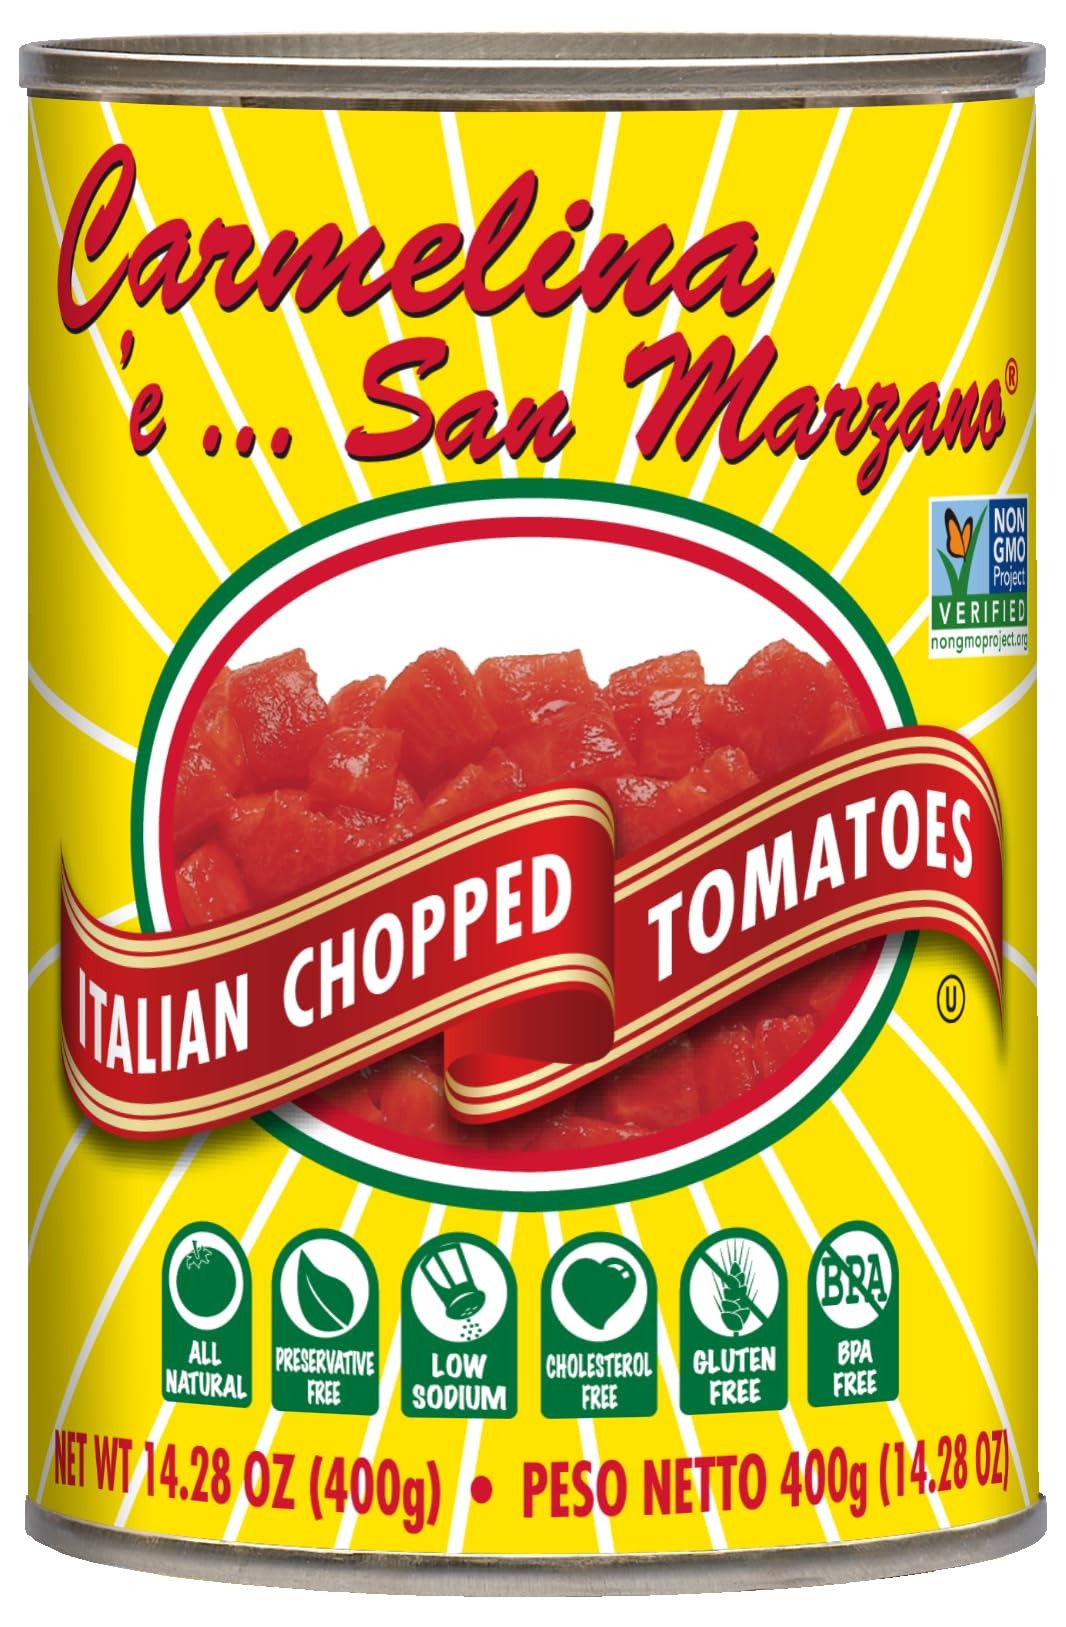
Item Name: Carmelina E... San Marzano Italian Chopped Tomatoes, Puree, Pack of 12 of 14.28 oz Cans, All-Natural, Non-GMO
Bullet Point 1: 100% ITALIAN TOMATOES: Carmelina E... San Marzano Italian Chopped Tomatoes are sourced from the best Italian farms, offering unmatched flavor and quality for your gourmet dishes. Perfect for chefs seeking authentic Italian taste. Including 12 counts of 14.28 cans.
Bullet Point 2: IDEAL FOR SAUCES & SOUPS: These tomatoes are perfect for tomato-based sauces, salsas, soups, or stews. Their rich flavor enhances any recipe, making them a staple in professional kitchens.
Bullet Point 3: ALL-NATURAL & PRESERVATIVE-FREE: Enjoy the purity of all-natural tomatoes with no added salt, citric acid, or calcium chloride. Non-GMO, OU Kosher, and gluten-free, these tomatoes are packed in BPA-free cans.
Bullet Point 4: READY TO USE: Simply open and remove from the can to serve hot or cold. Ideal for busy chefs, these tomatoes save time without compromising on taste or quality.
Bullet Point 5: VERSATILE & DELICIOUS: Use Carmelina E... San Marzano Italian Chopped Tomatoes in a variety of dishes. From classic Italian sauces to hearty stews, they bring a delicious, authentic flavor to every meal.
Product Description: Carmelina E... San Marzano Italian Chopped Tomatoes, Puree, Pack of 12 of 14.28 oz Cans Elevate your culinary creations with Carmelina E... San Marzano Italian Chopped Tomatoes. Sourced from the finest Italian farms, these tomatoes offer unmatched flavor and quality, perfect for chefs and culinary lovers seeking authentic Italian taste. 100% Italian Tomatoes Our tomatoes are carefully selected from the best farms in Italy, ensuring a rich and authentic flavor that enhances any dish. Perfect for creating gourmet sauces, soups, and stews. Ideal for Sauces & Soups These chopped tomatoes are a staple in professional kitchens, ideal for tomato-based sauces, salsas, soups, and stews. Their robust flavor elevates any recipe, making them a must-have for chefs. All-Natural & Preservative-Free Enjoy the purity of all-natural tomatoes with no added salt, citric acid, or calcium chloride. Our tomatoes are Non-GMO Project Verified, OU Kosher, gluten-free, and packed in BPA-free cans, ensuring the highest quality for your culinary needs. Ready to Use Save time in the kitchen with our ready-to-use chopped tomatoes. Simply open the can and serve hot or cold. Perfect for busy chefs who need quality ingredients without the extra prep time. Versatile & Delicious Whether you're making a classic Italian sauce or a hearty stew, Carmelina E... San Marzano Italian Chopped Tomatoes bring a delicious, authentic flavor to every meal. Versatile and easy to use, they're perfect for a wide range of dishes. About Carmelina E... San Marzano Carmelina E... San Marzano is dedicated to providing high-quality, authentic Italian tomatoes. Our commitment to excellence ensures that you get the best flavor and quality in every can.
Value: 12.0
Unit: Count

Price: 48.89